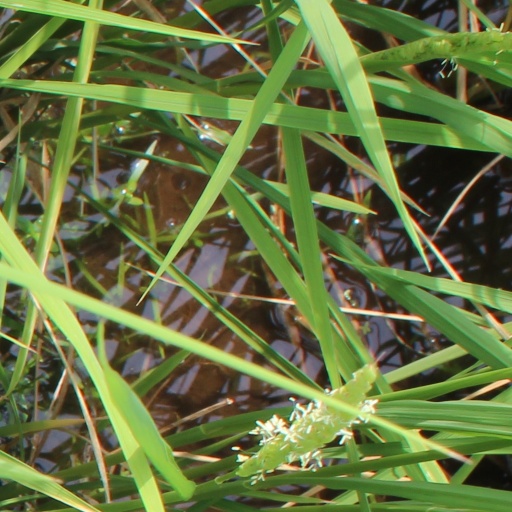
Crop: rice